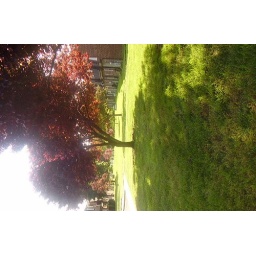
more so the green grass and the red tree leaves in my complex